Ben Blackwell

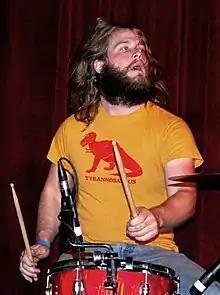
Ben Blackwell, member of The Dirtbombs

Benjamin Jesse Blackwell (born June 12, 1982) is an American musician, writer, and record company executive. He is the creator and director of Cass Records, one of two drummers in the Detroit-based rock band The Dirtbombs, a co-founder and minority owner at Third Man Records, and the official archivist of The White Stripes.